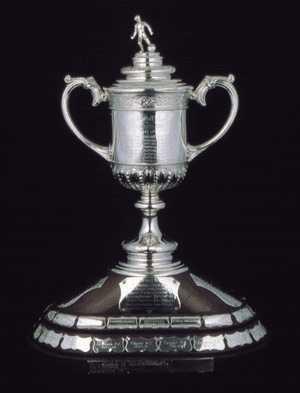
La Coupe d'Écosse de football 2009-2010 est la 125ᵉ édition de la Coupe d'Écosse de football. Elle est remportée par l'équipe de Dundee United qui bat Ross County en finale 3 buts à 0.
La Coupe d'Écosse de football est une compétition à élimination directe écossaise, ouverte aux clubs amateurs et professionnels.
La Coupe d'Écosse de football 1873-1874 est la 1ʳᵉ édition de la Coupe d'Écosse de football. Elle est remportée par l'équipe de Queen's Park Football Club qui bat le Clydesdale Football Club en finale 2 buts à 0.